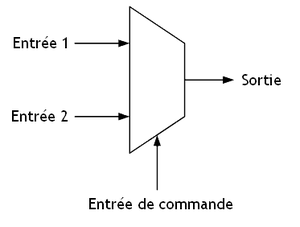
Un barrel shifter est un circuit électronique capable d'effectuer des opérations de décalage et de rotation binaires. Ce circuit est très souvent utilisé dans un processeur. Il peut être intégré dans une unité de calcul, ou constituer une unité de calcul à part entière.